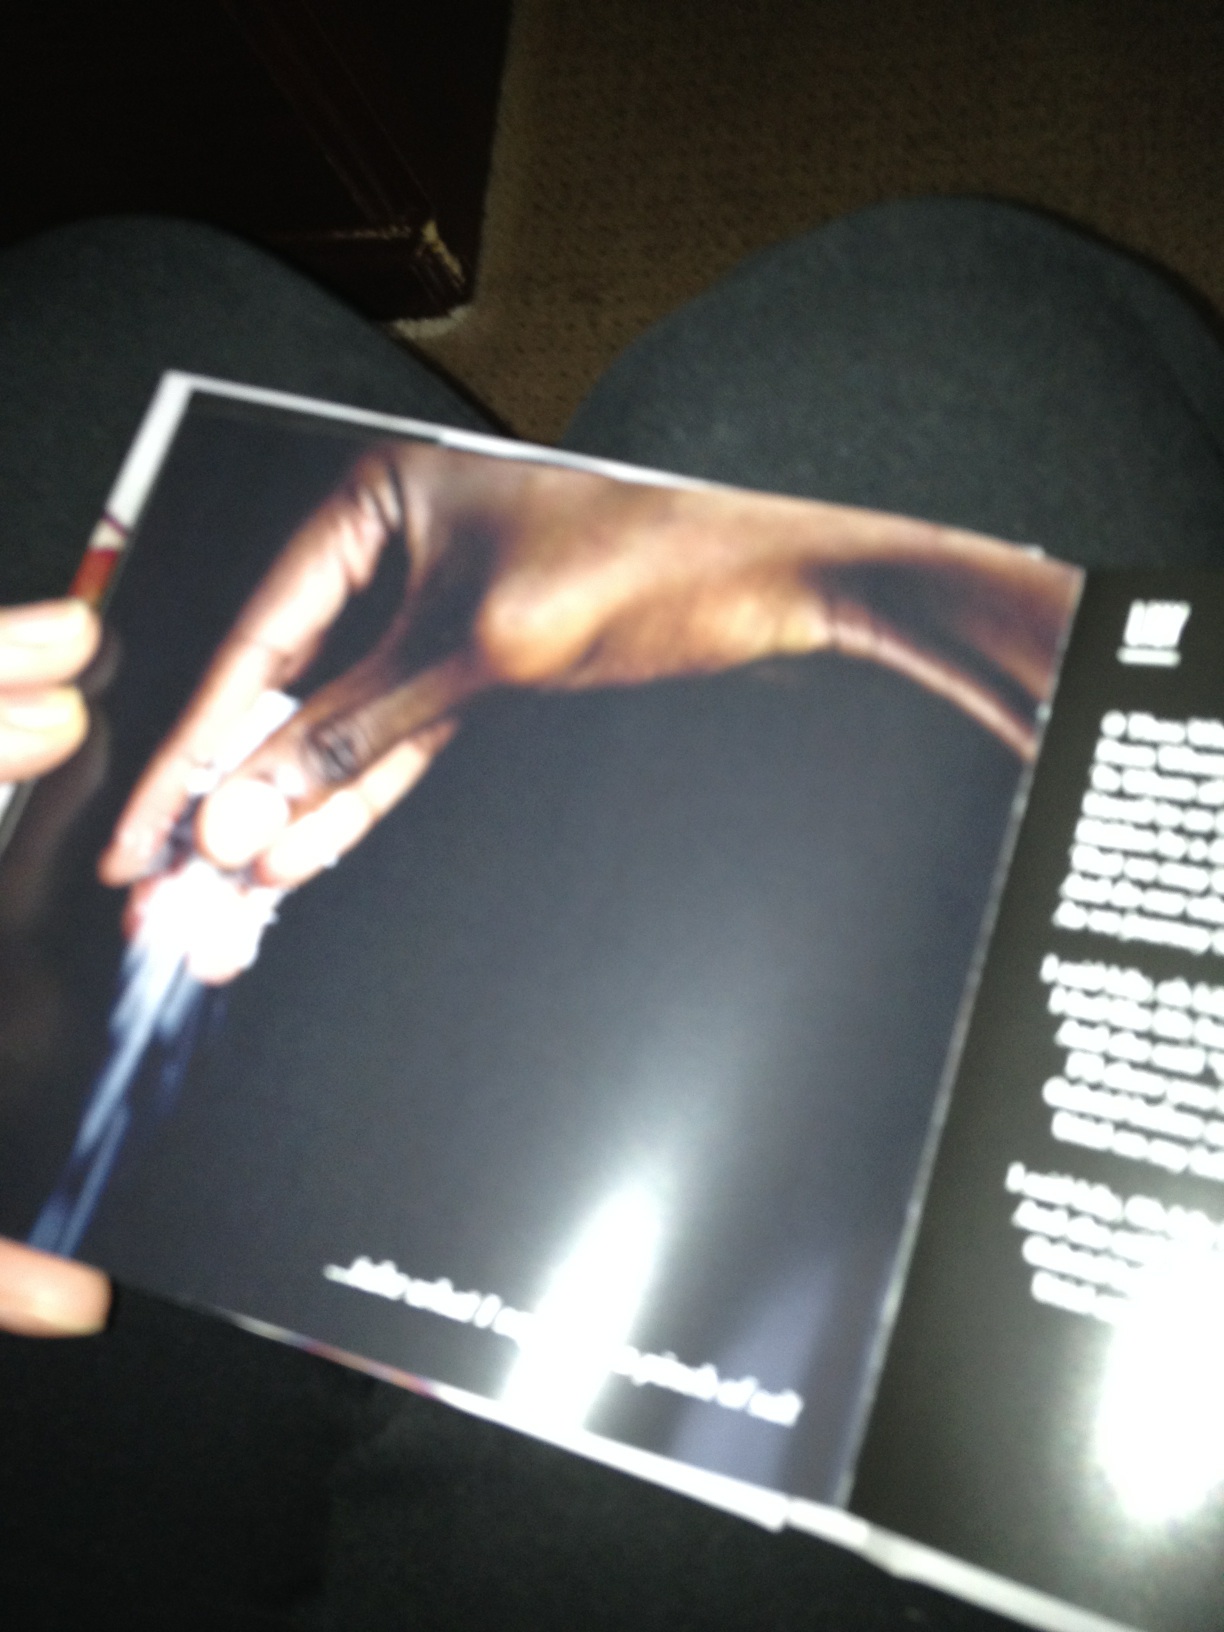Question: Is this right side up or upside down?
Answer: right side up